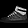
Label: Sneaker